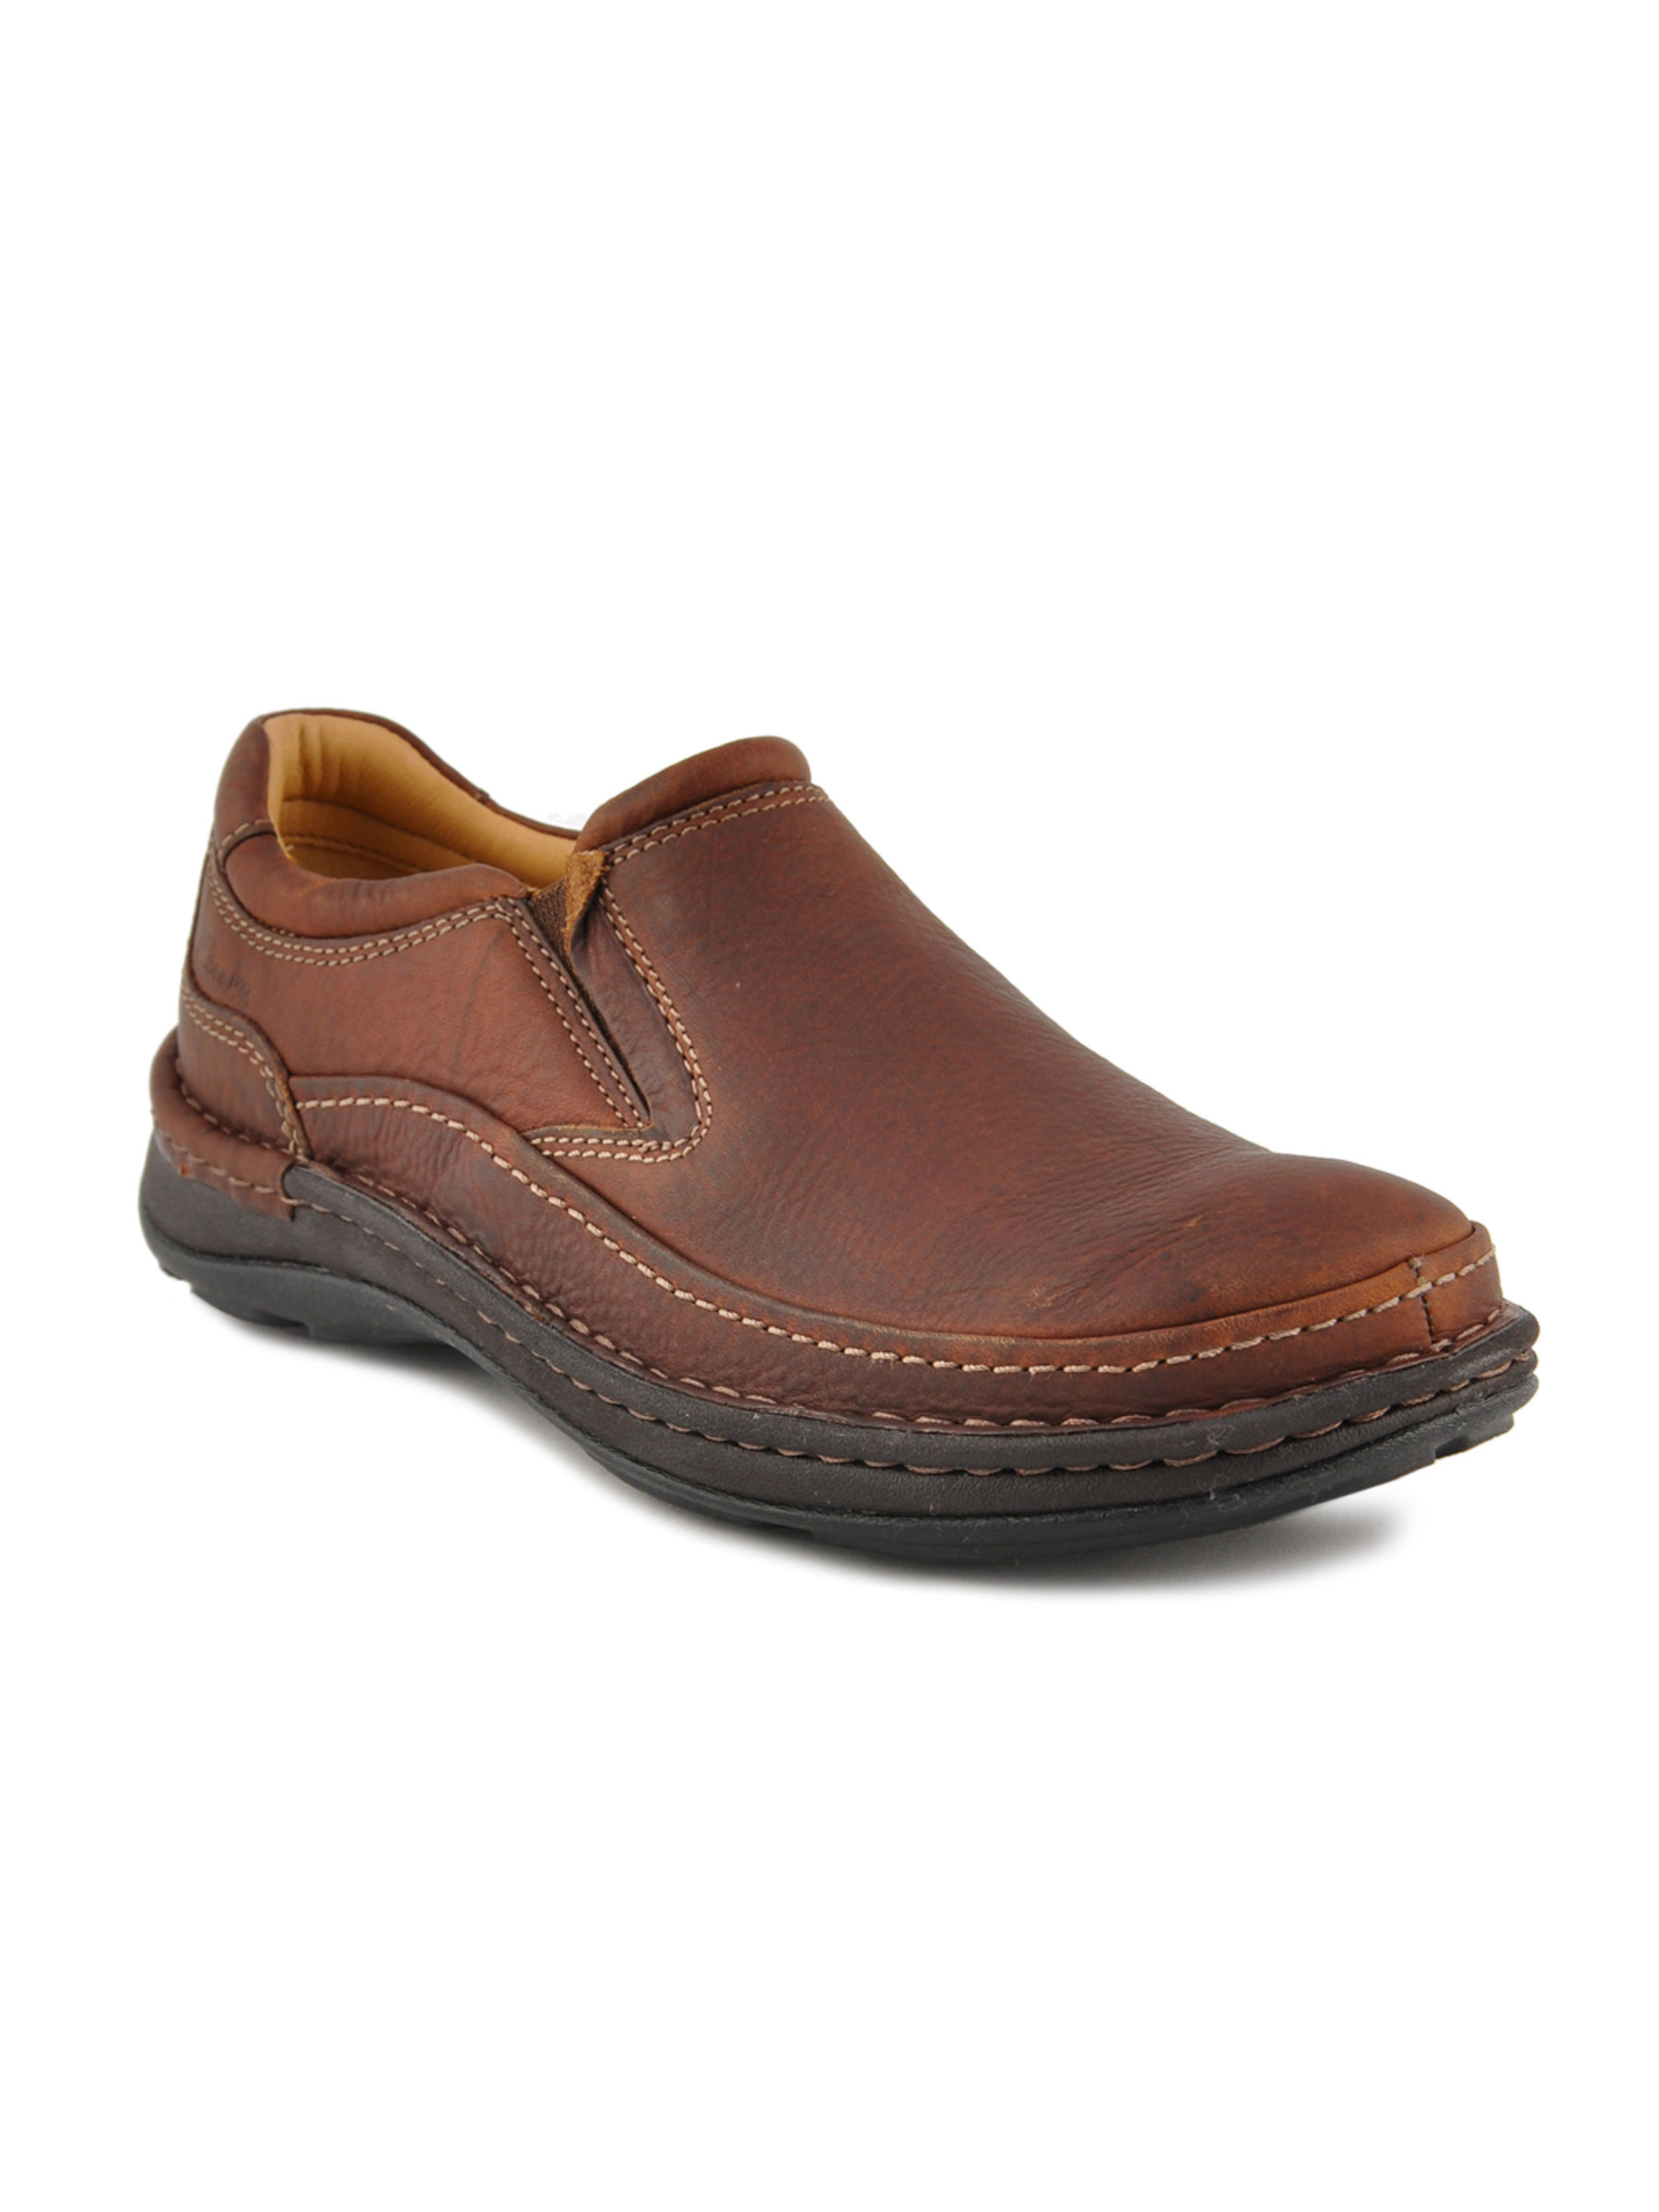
Clarks Men Nature Easy Mahogany Leather Brown Casual Shoes
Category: Footwear / Shoes / Casual Shoes
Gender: Men
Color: Brown
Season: Fall 2011
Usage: Casual